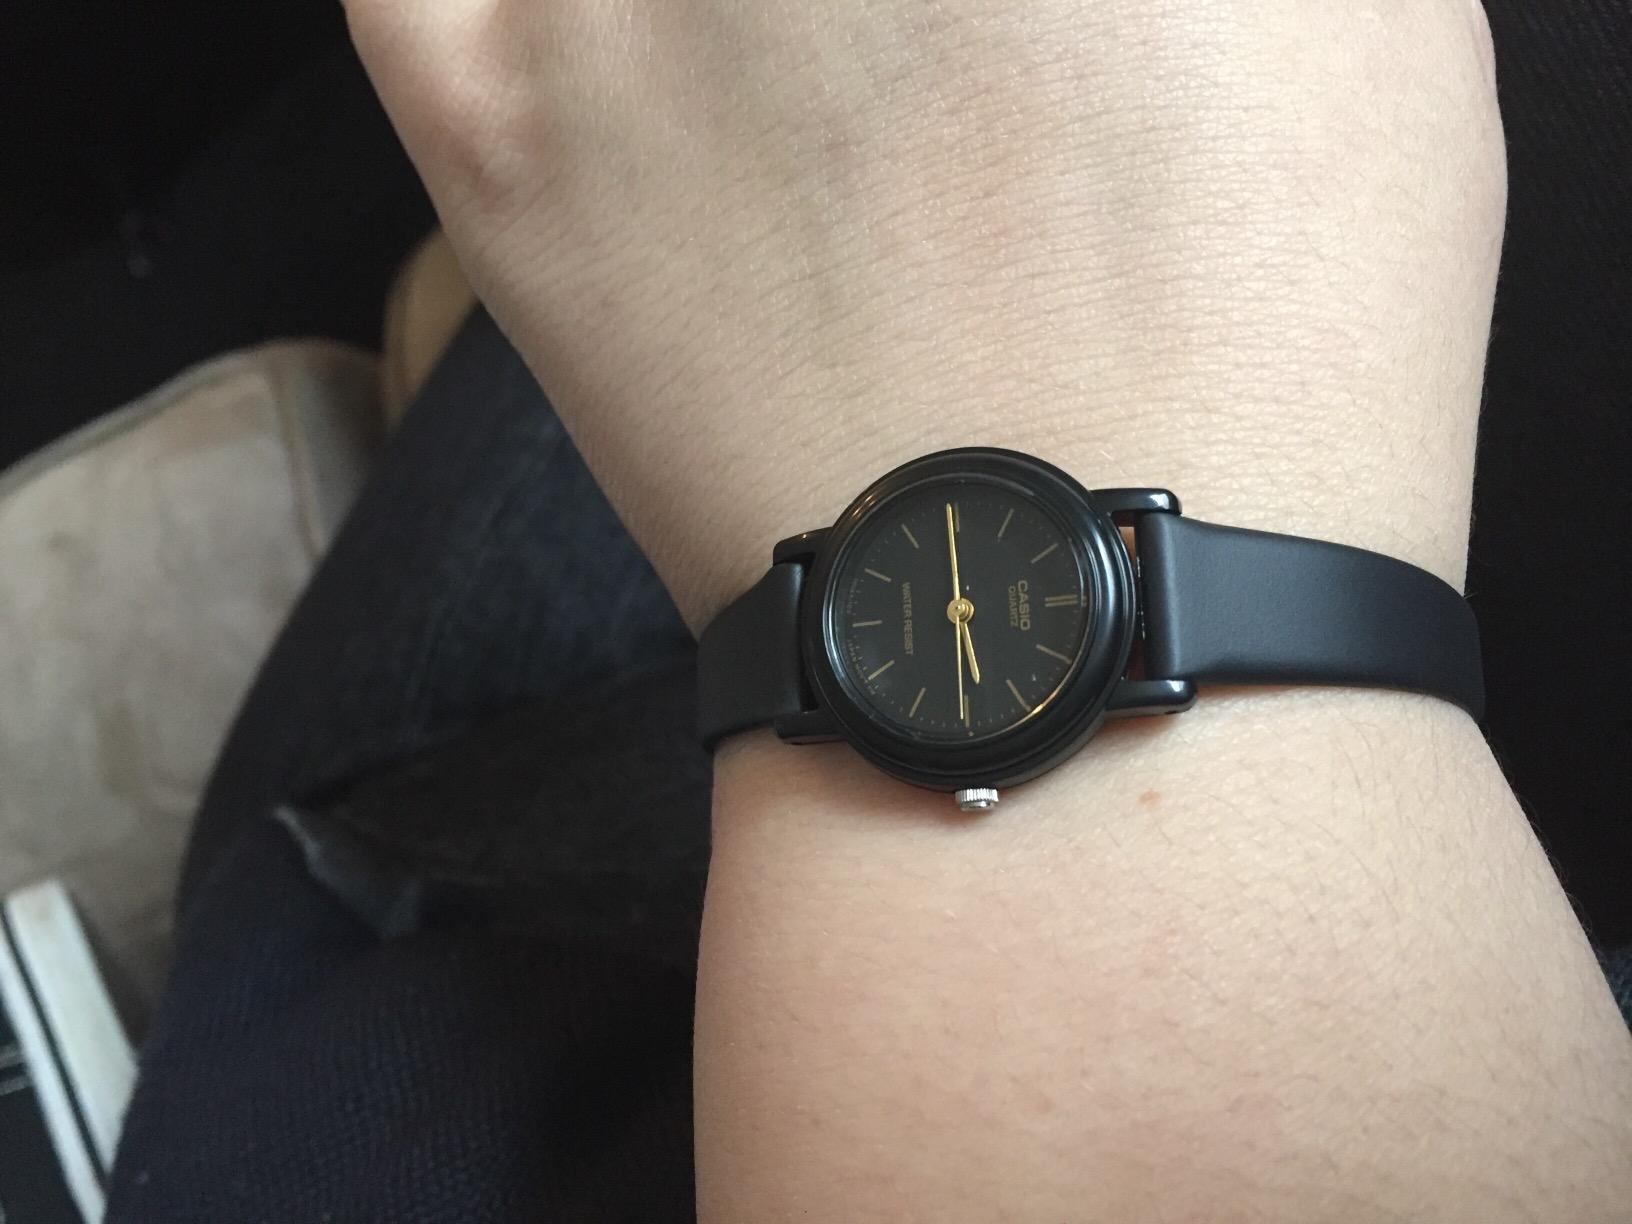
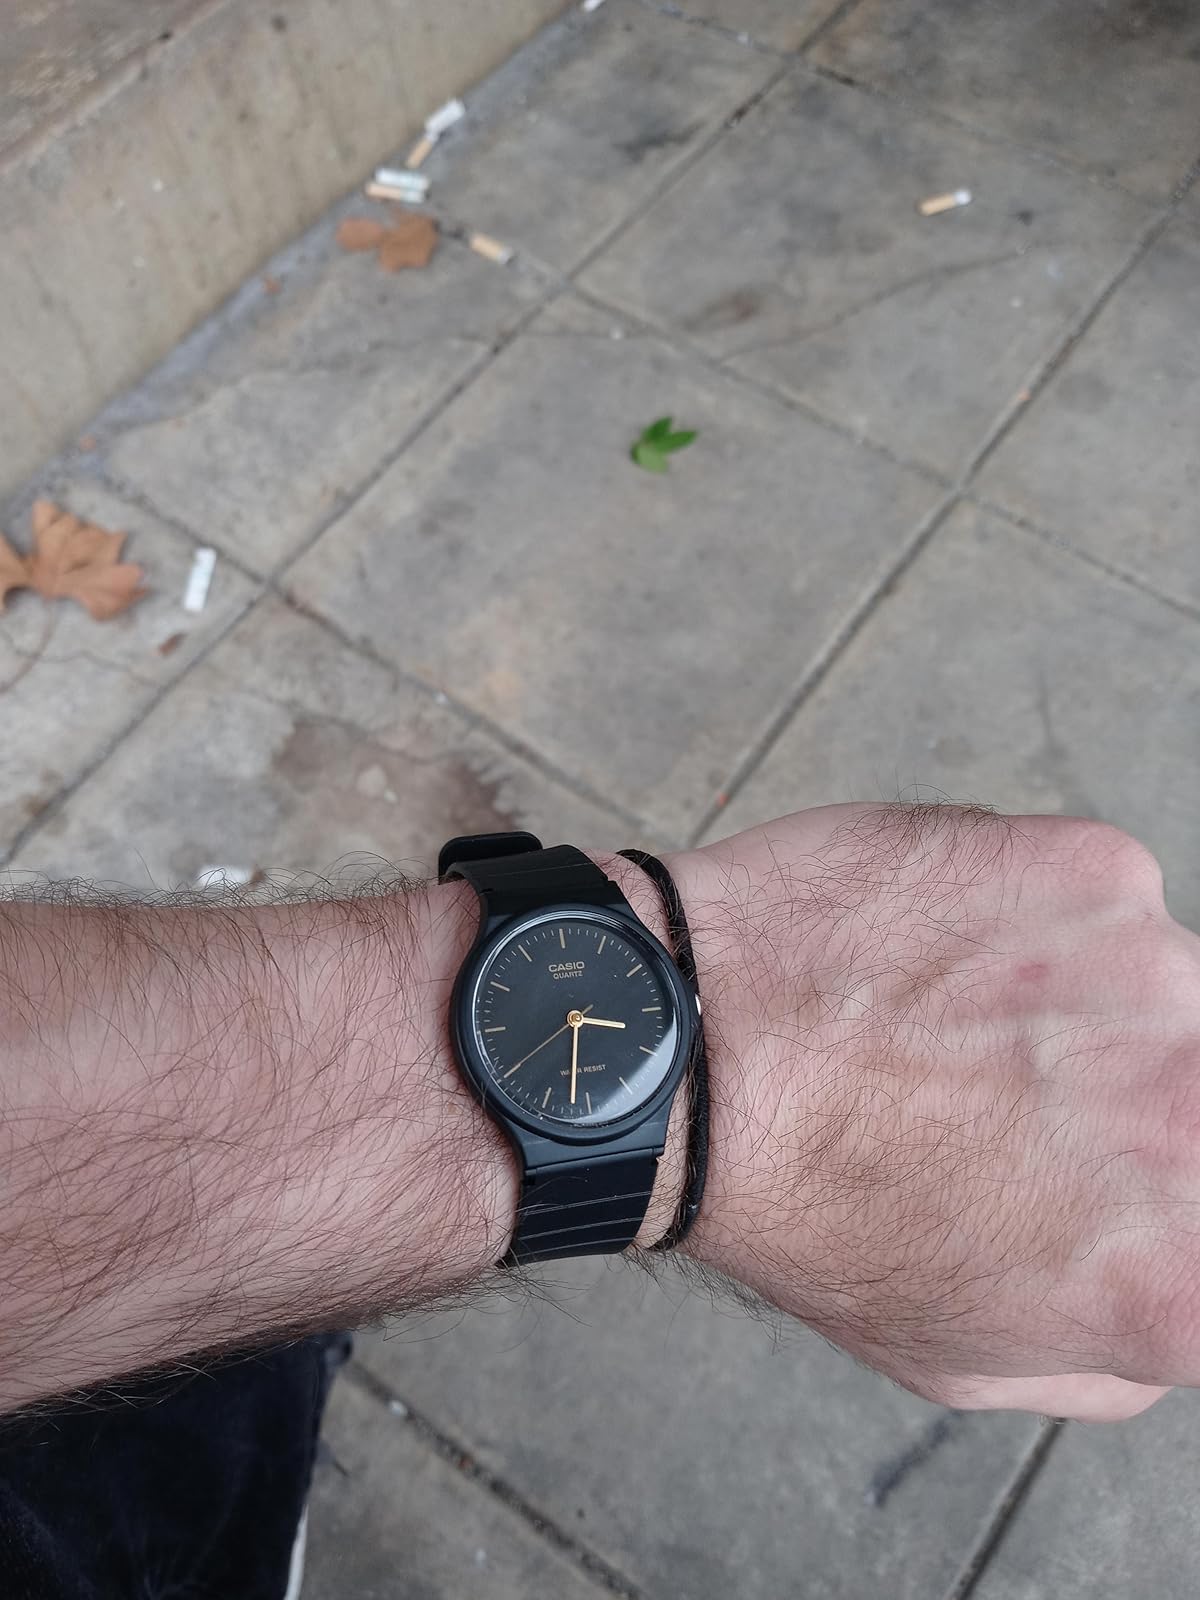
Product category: accessories_watch
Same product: no